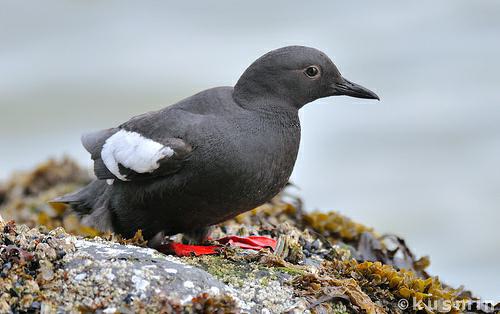
A photo of a pigeon guillemot